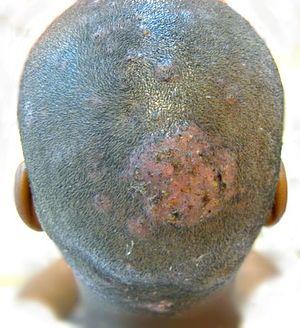
Kérion de Celse ou teigne inflammatoire et suppurative - ici une forme modérément inflammatoire et non suppurative